Push–pull train

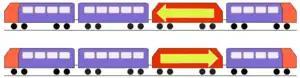
A push–pull train with two control cars and a locomotive in the middle

Push–pull is a configuration for locomotive-hauled trains, allowing them to be driven from either end of the train, whether having a locomotive at each end or not.